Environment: real
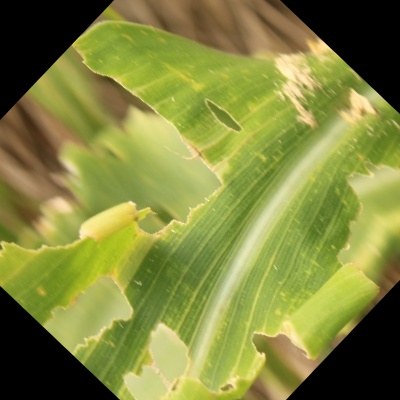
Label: fall_armyworm